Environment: real
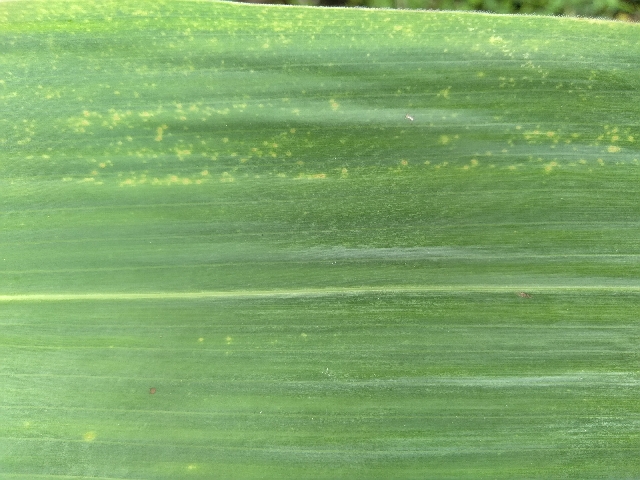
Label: lethal_necrosis